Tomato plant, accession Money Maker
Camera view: bottom (45 deg); turntable rotation: 120 degrees
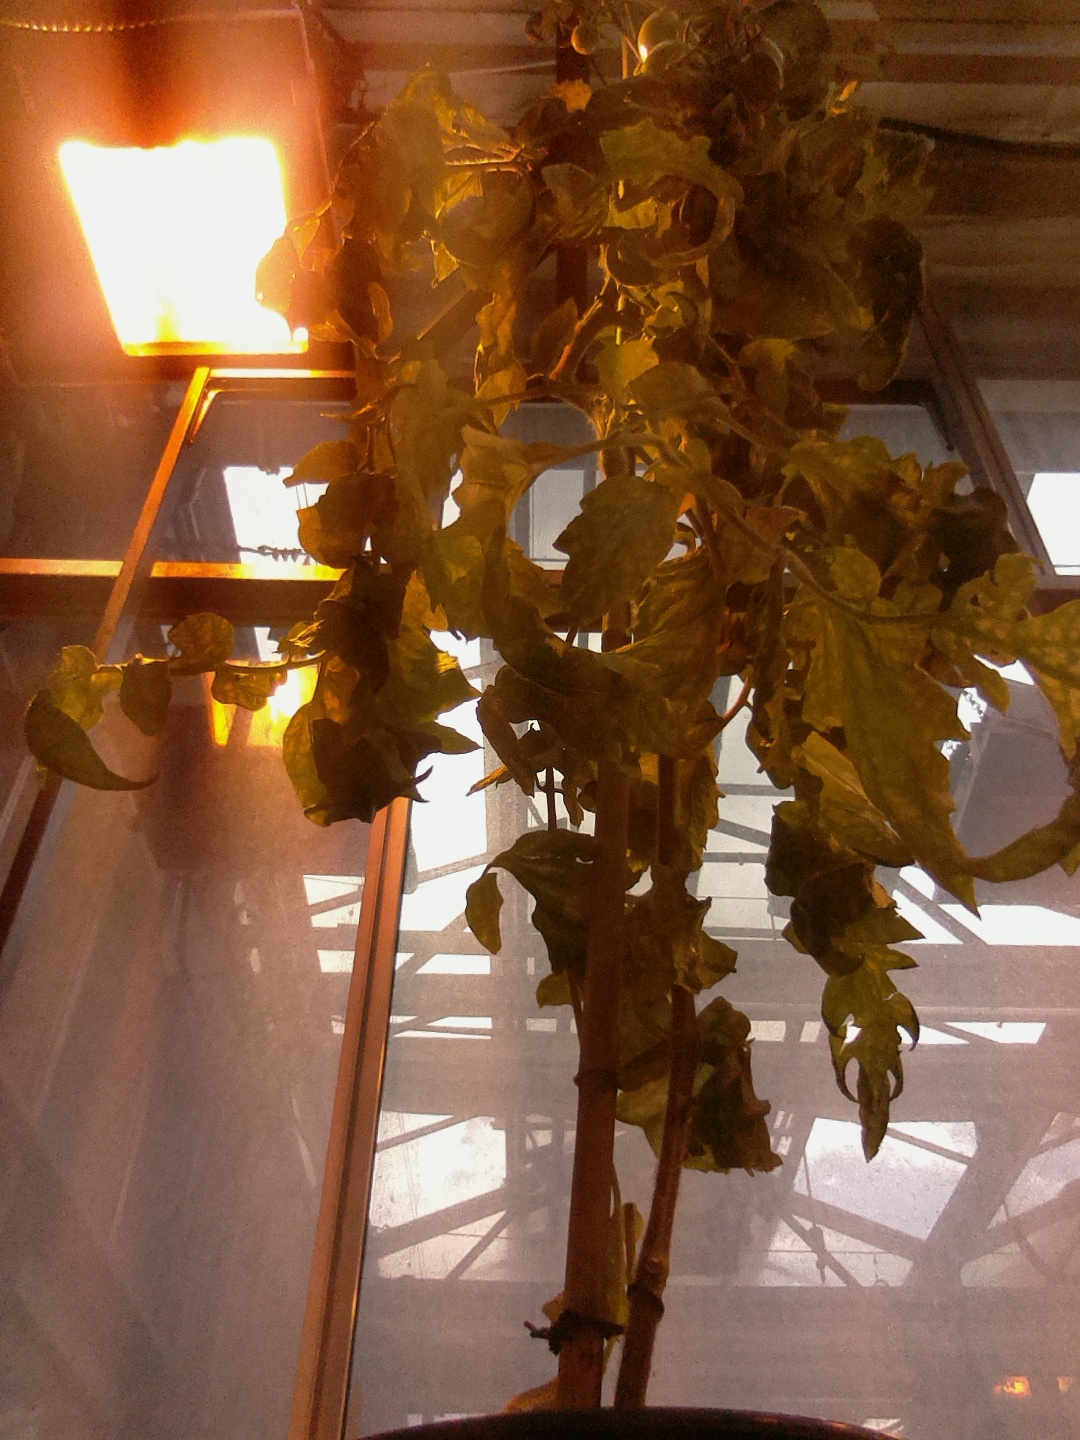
BBCH growth stage 76: 60%-70% of final fruit size